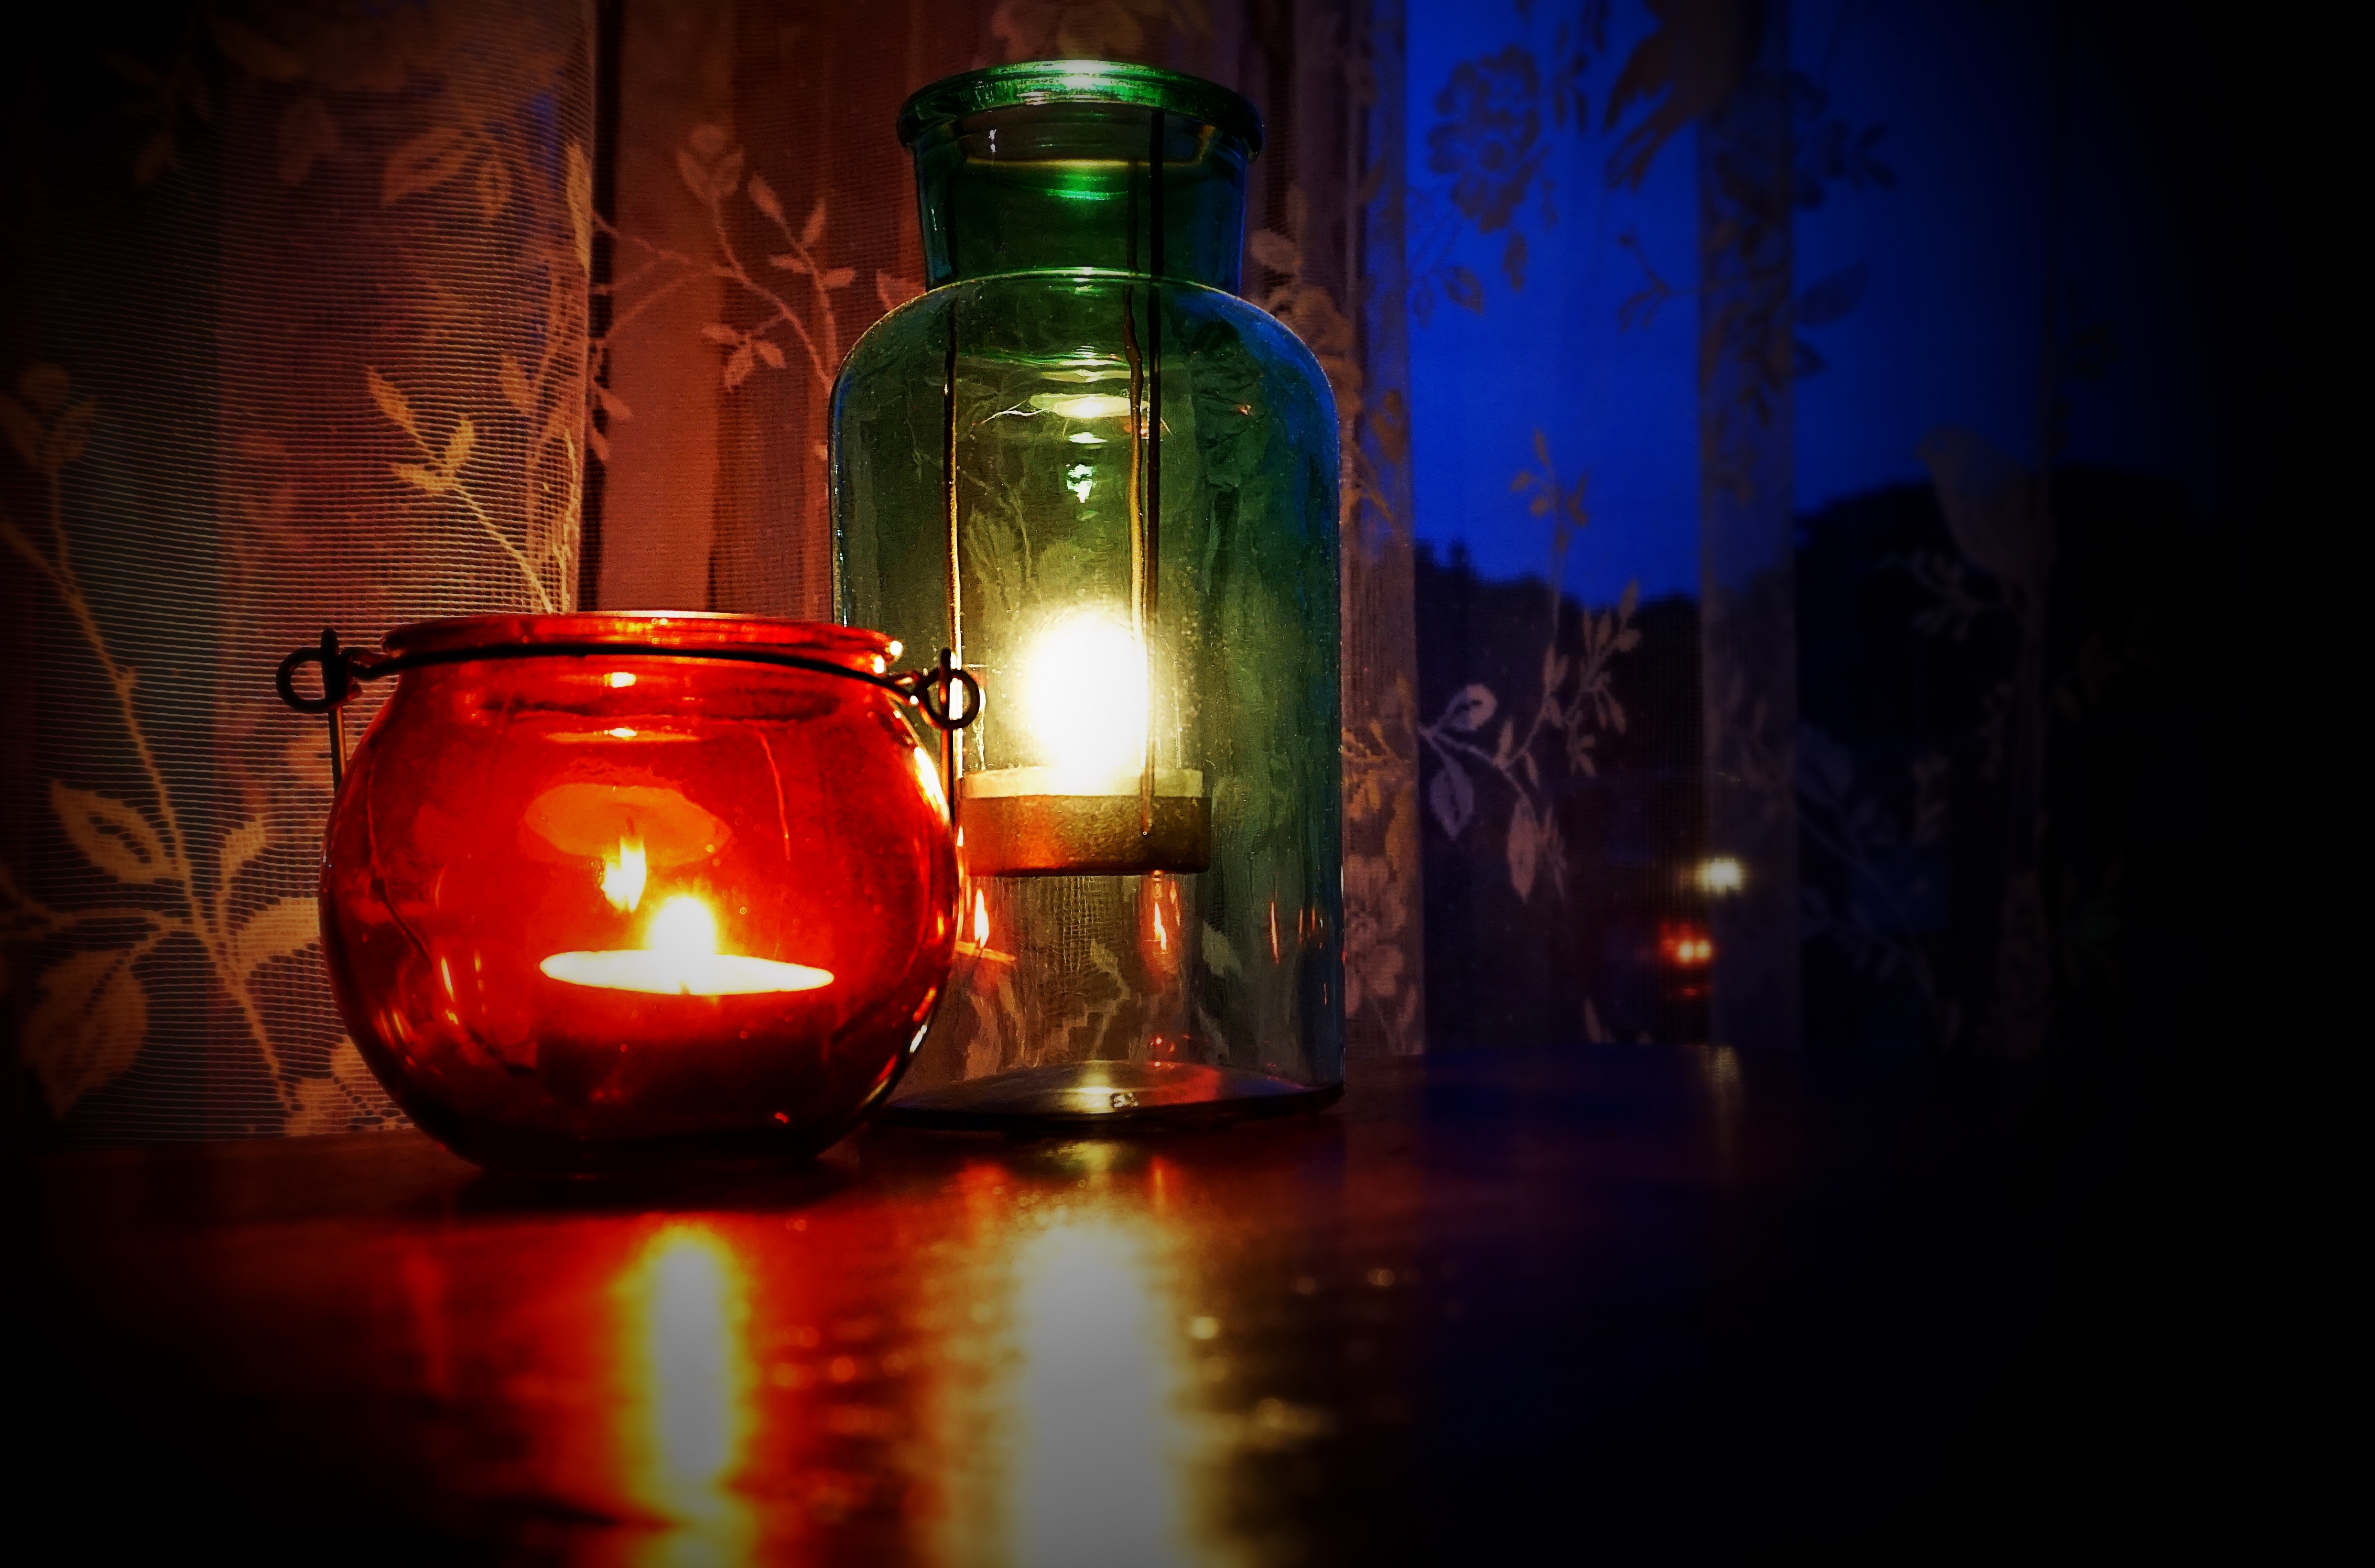
lantern, candles, candle light, light, night light, jar, lighting, still life photography, bottle, reflection, still life, darkness, glass bottle, night, candle, glass